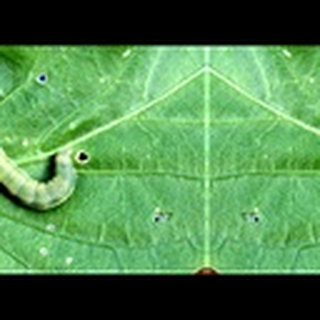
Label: cotton_army_worm